List of roads in Georgia (country)

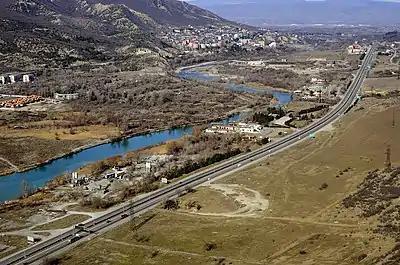
Georgia has about 200 km motorway or expressway

The trunk roads in Georgia are a network of internationally oriented highways, which connect the Georgian capital of Tbilisi, home to roughly a third of the national population, with neighbouring countries and the domestic regions. This is the backbone for a network of domestic trunk roads connecting vital regions with each other and the capital. The total length of the road network in Georgia is in 2021. The roads of so-called "international importance" and "national importance" are managed by the Roads Department (Georoad) of the Ministry of Regional Development and Infrastructure of Georgia.